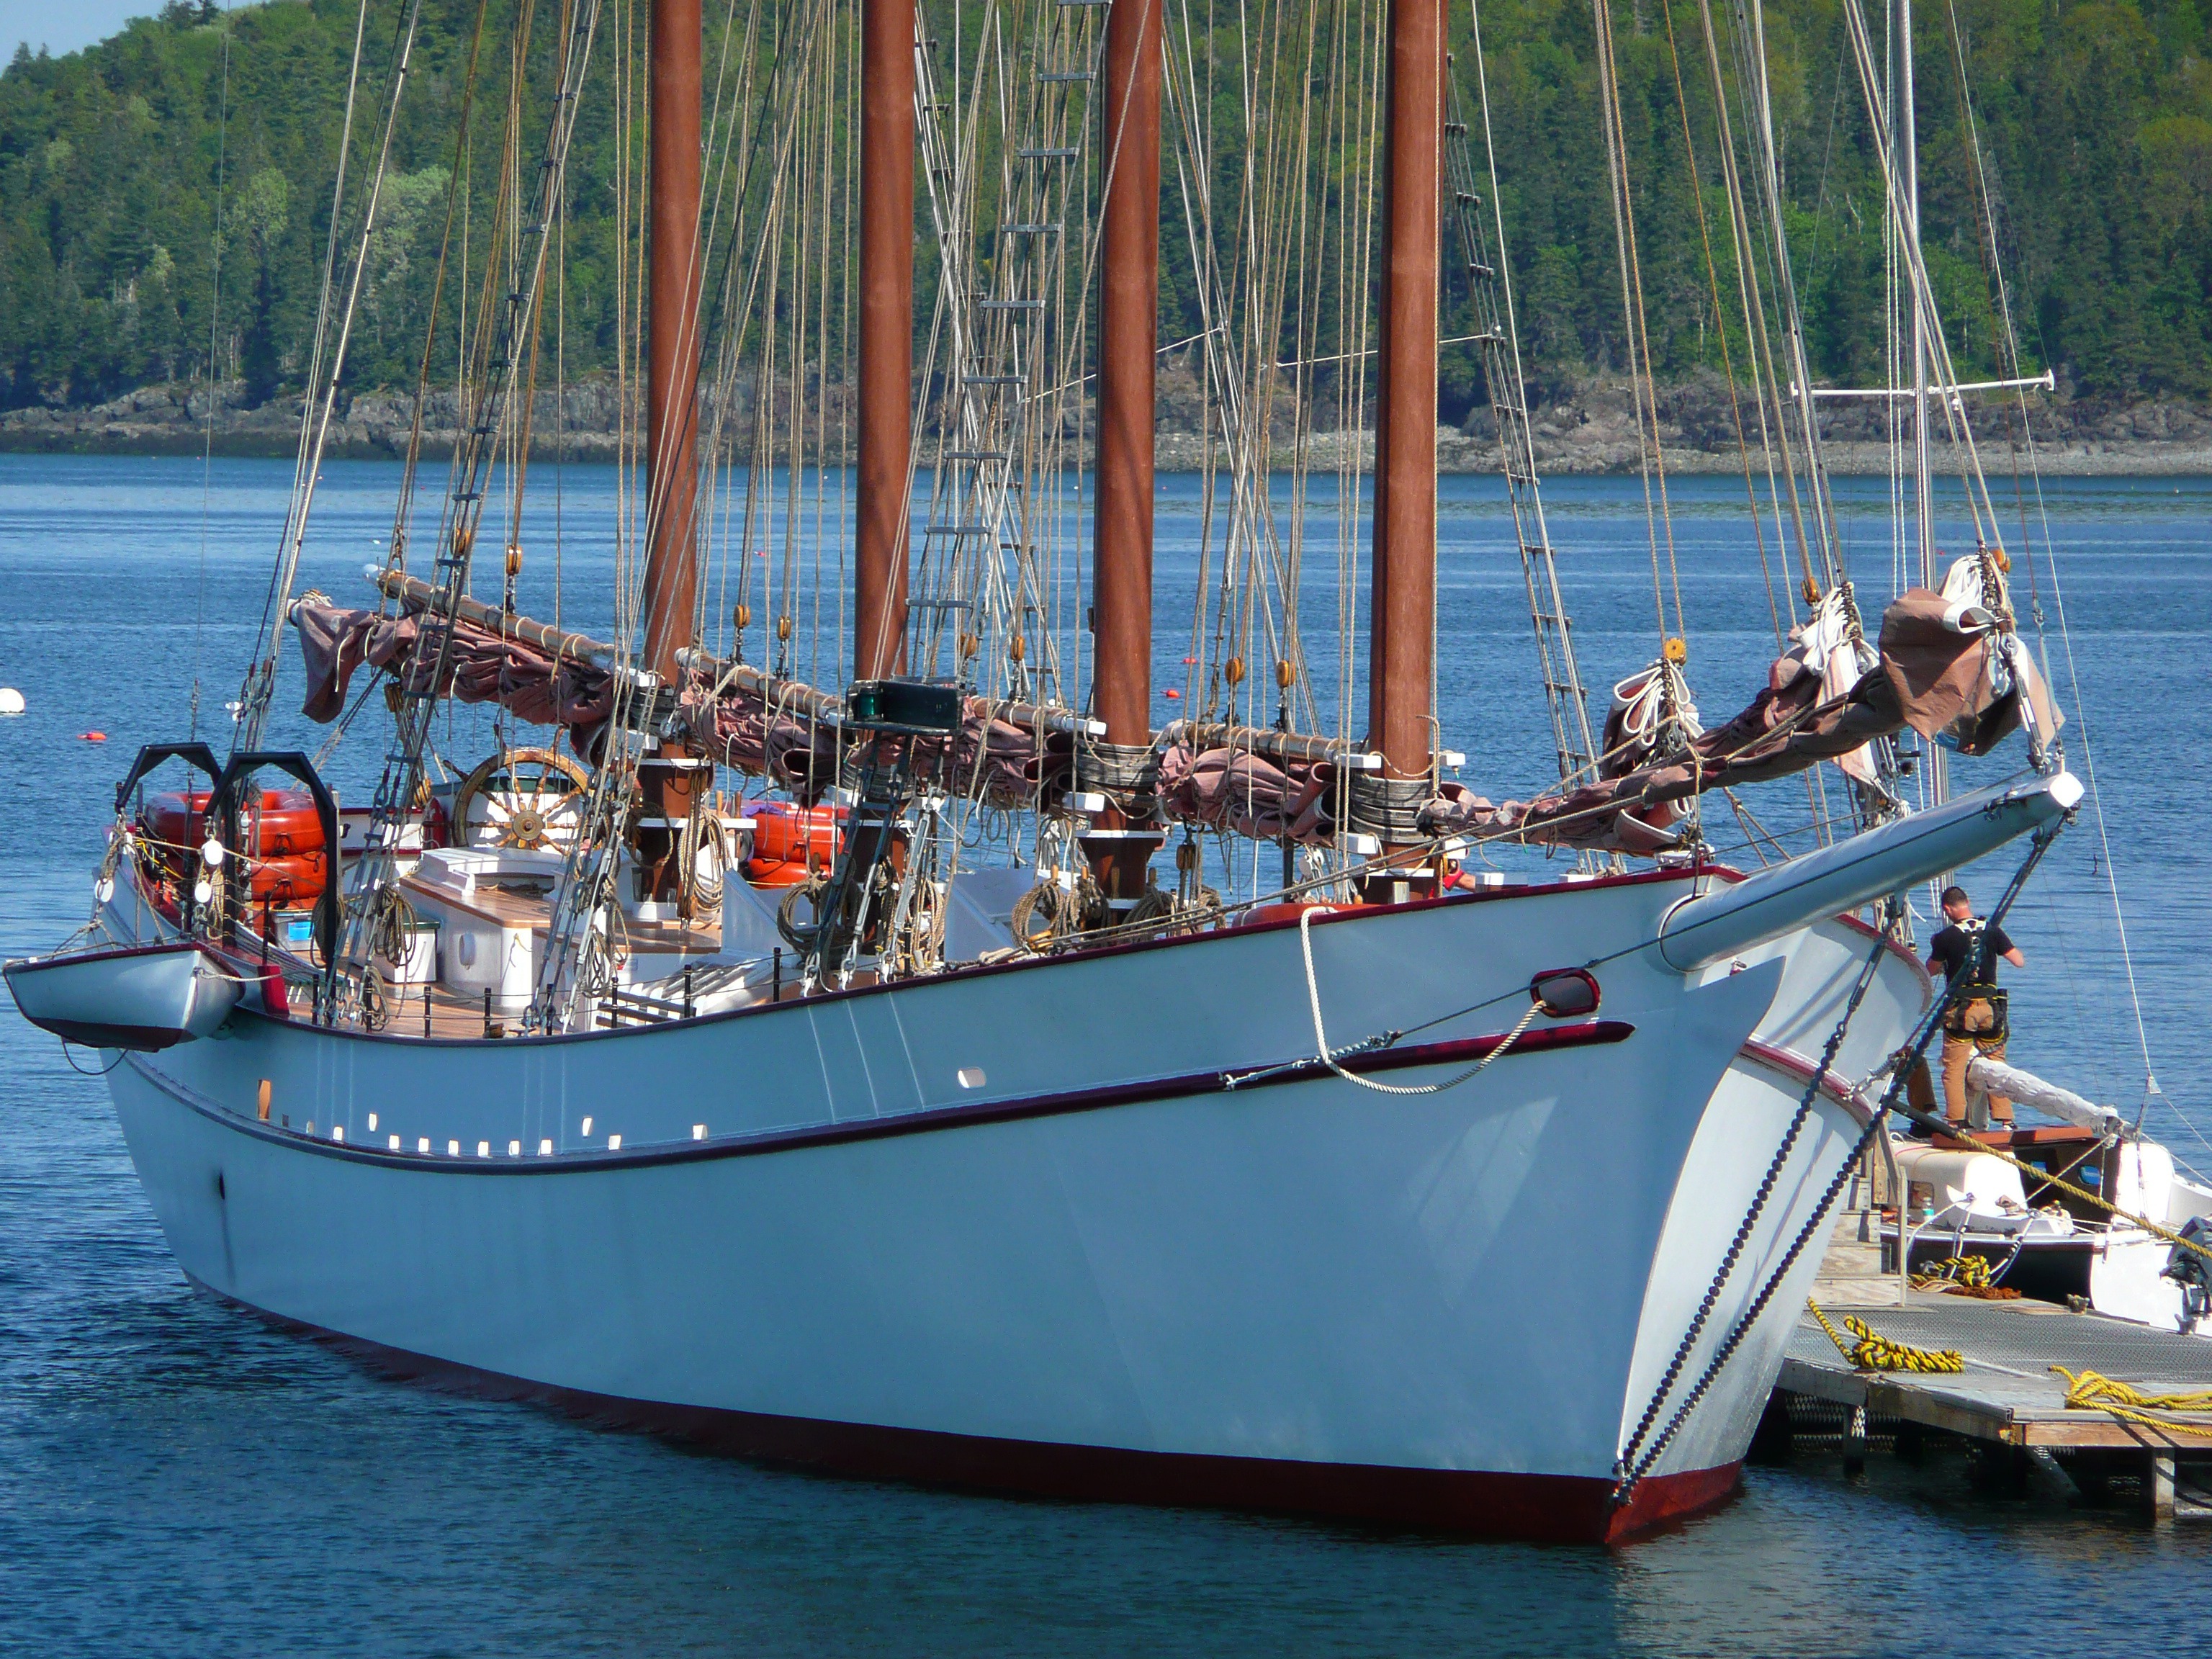
sea, water, boat, ship, vehicle, mast, sailing, yacht, usa, bay, harbor, sailboat, boating, sail, atlantic, maritime, watercraft, schooner, sailing ship, fishing vessel, tall ship, acadia national park, skiff, watercraft rowing, fishing trawler, massasuchetts